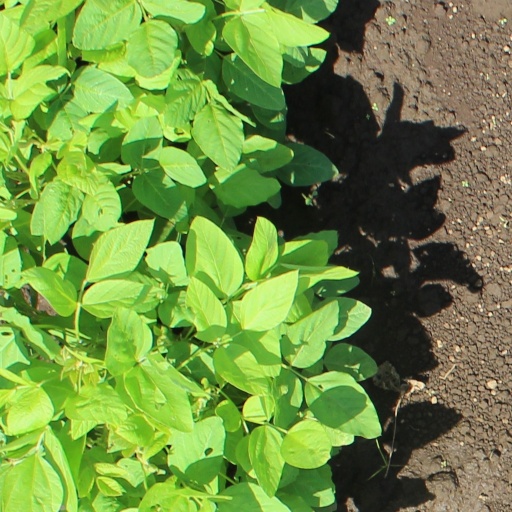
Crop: soybean